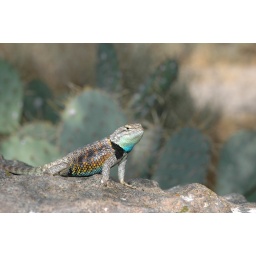
A brightly colored male spiny lizard sits on a rock in a territorial position.